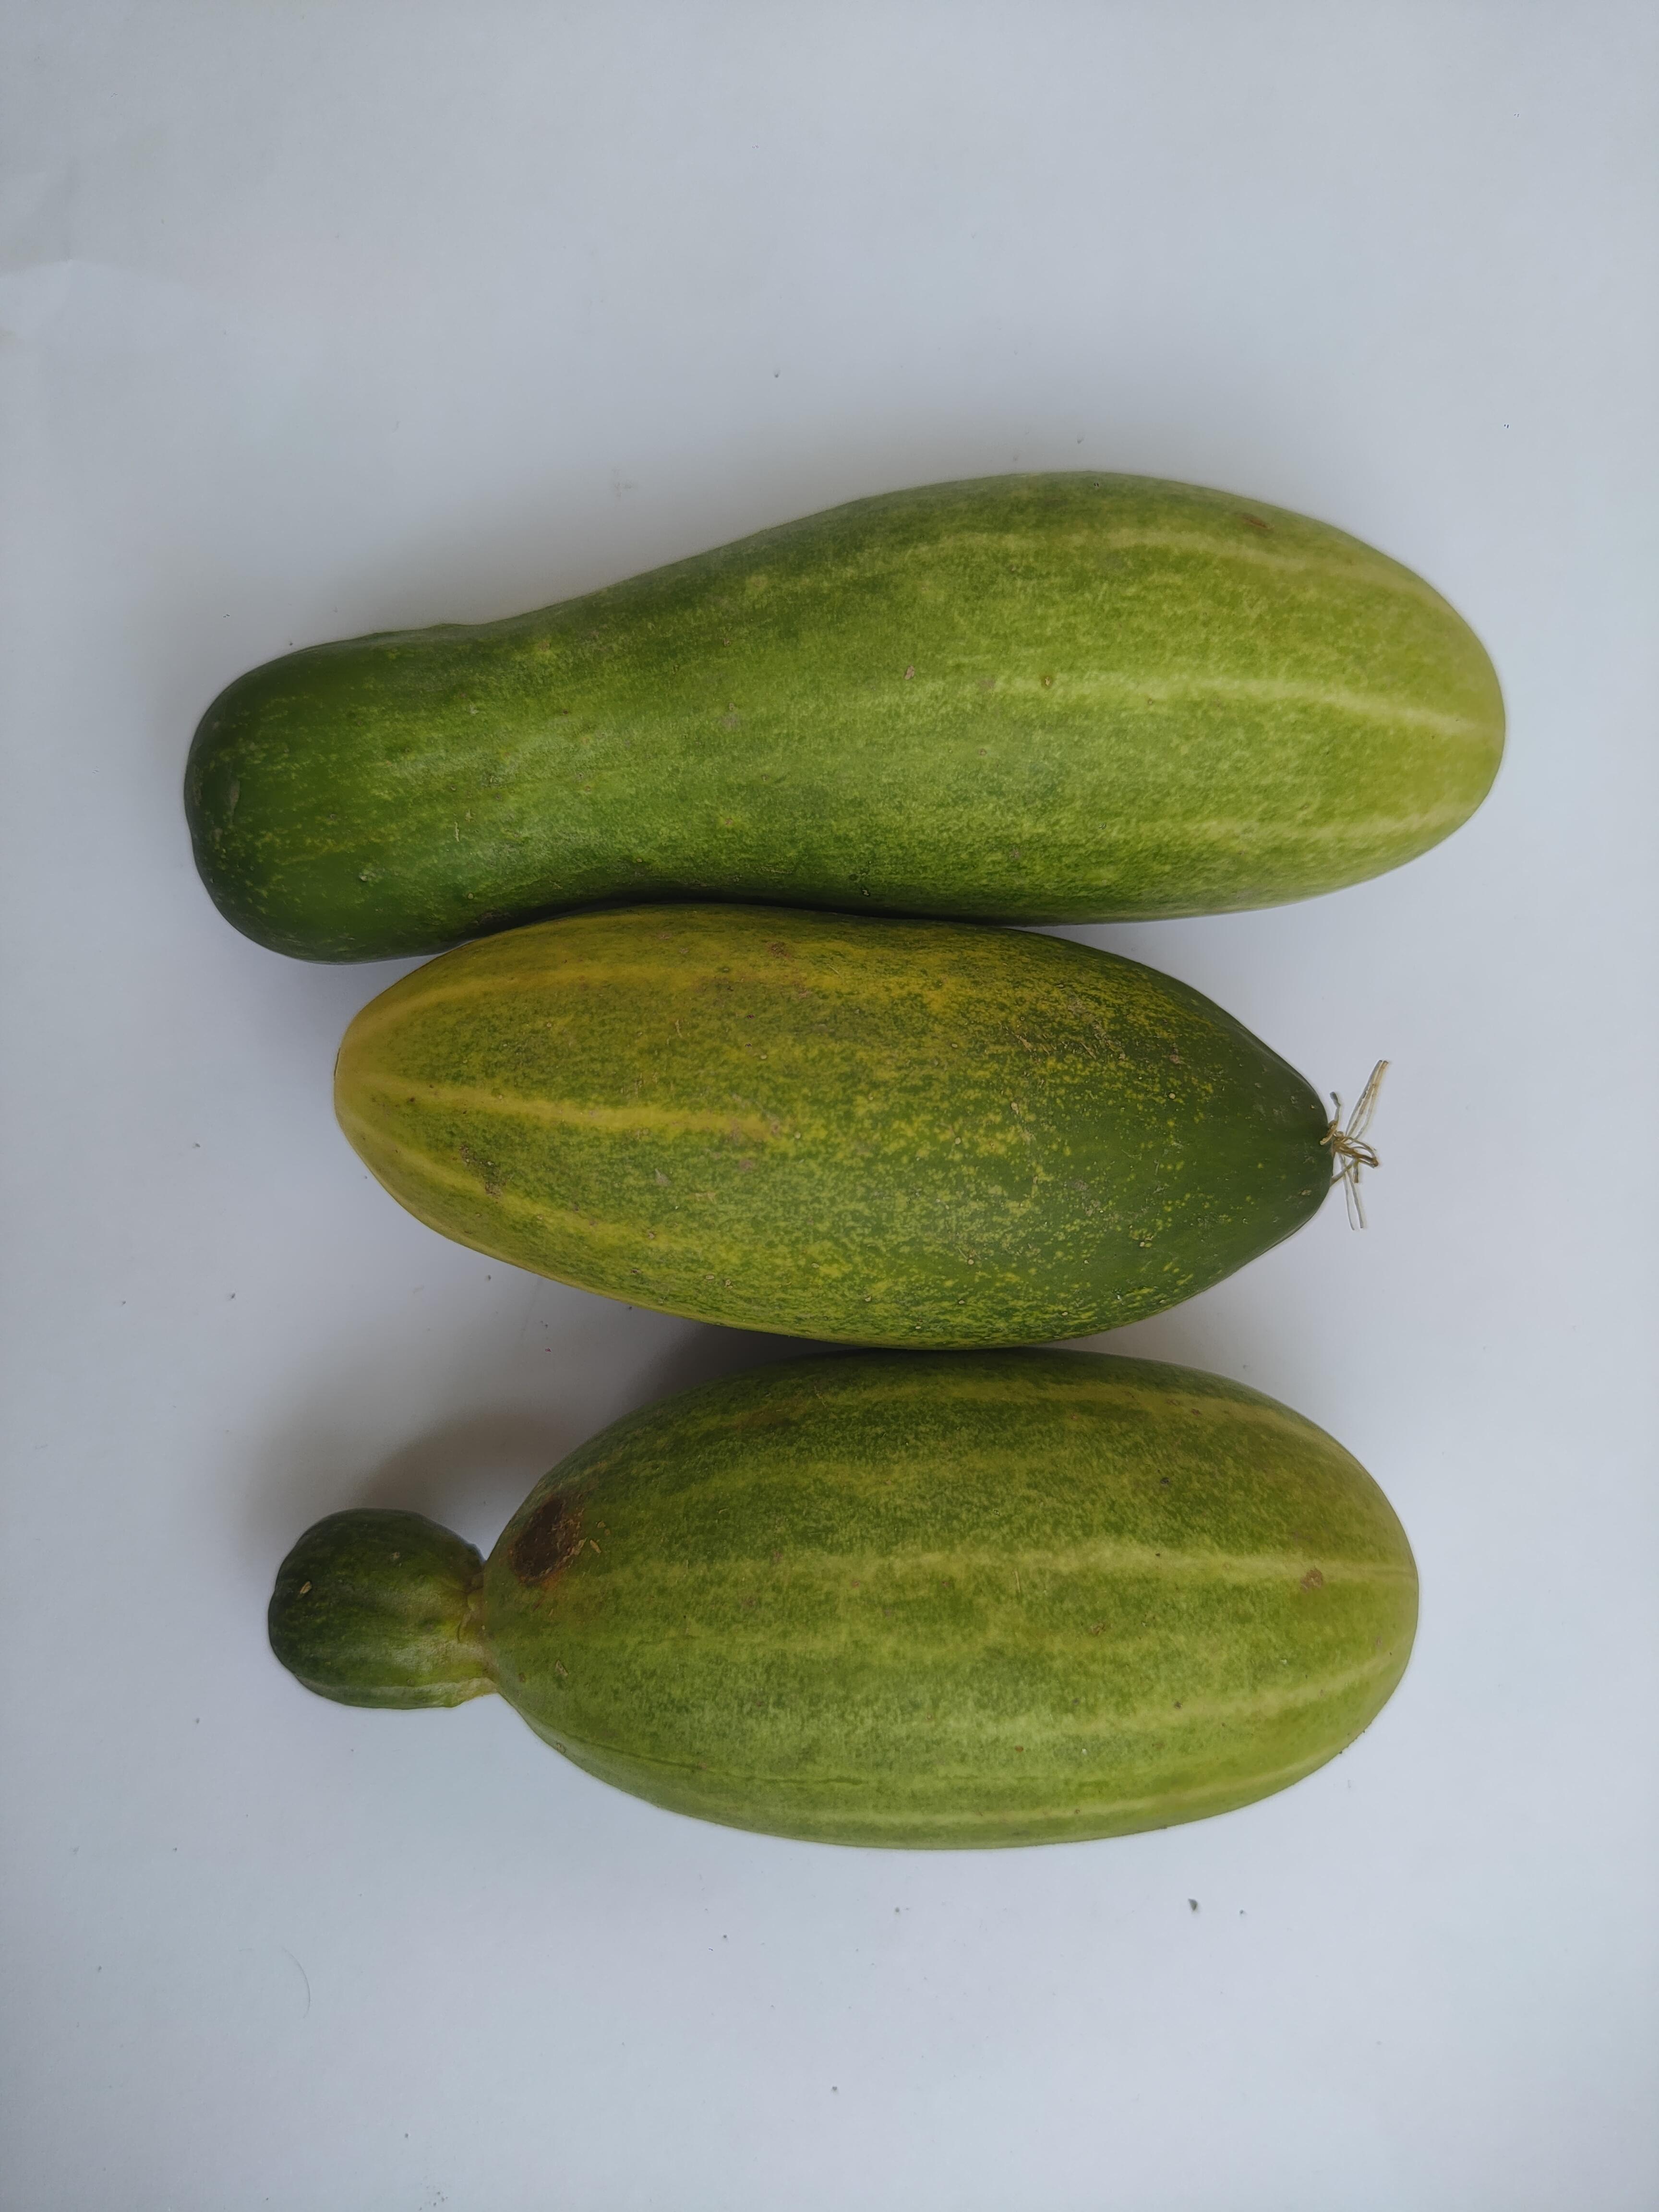
Label: Cucumber